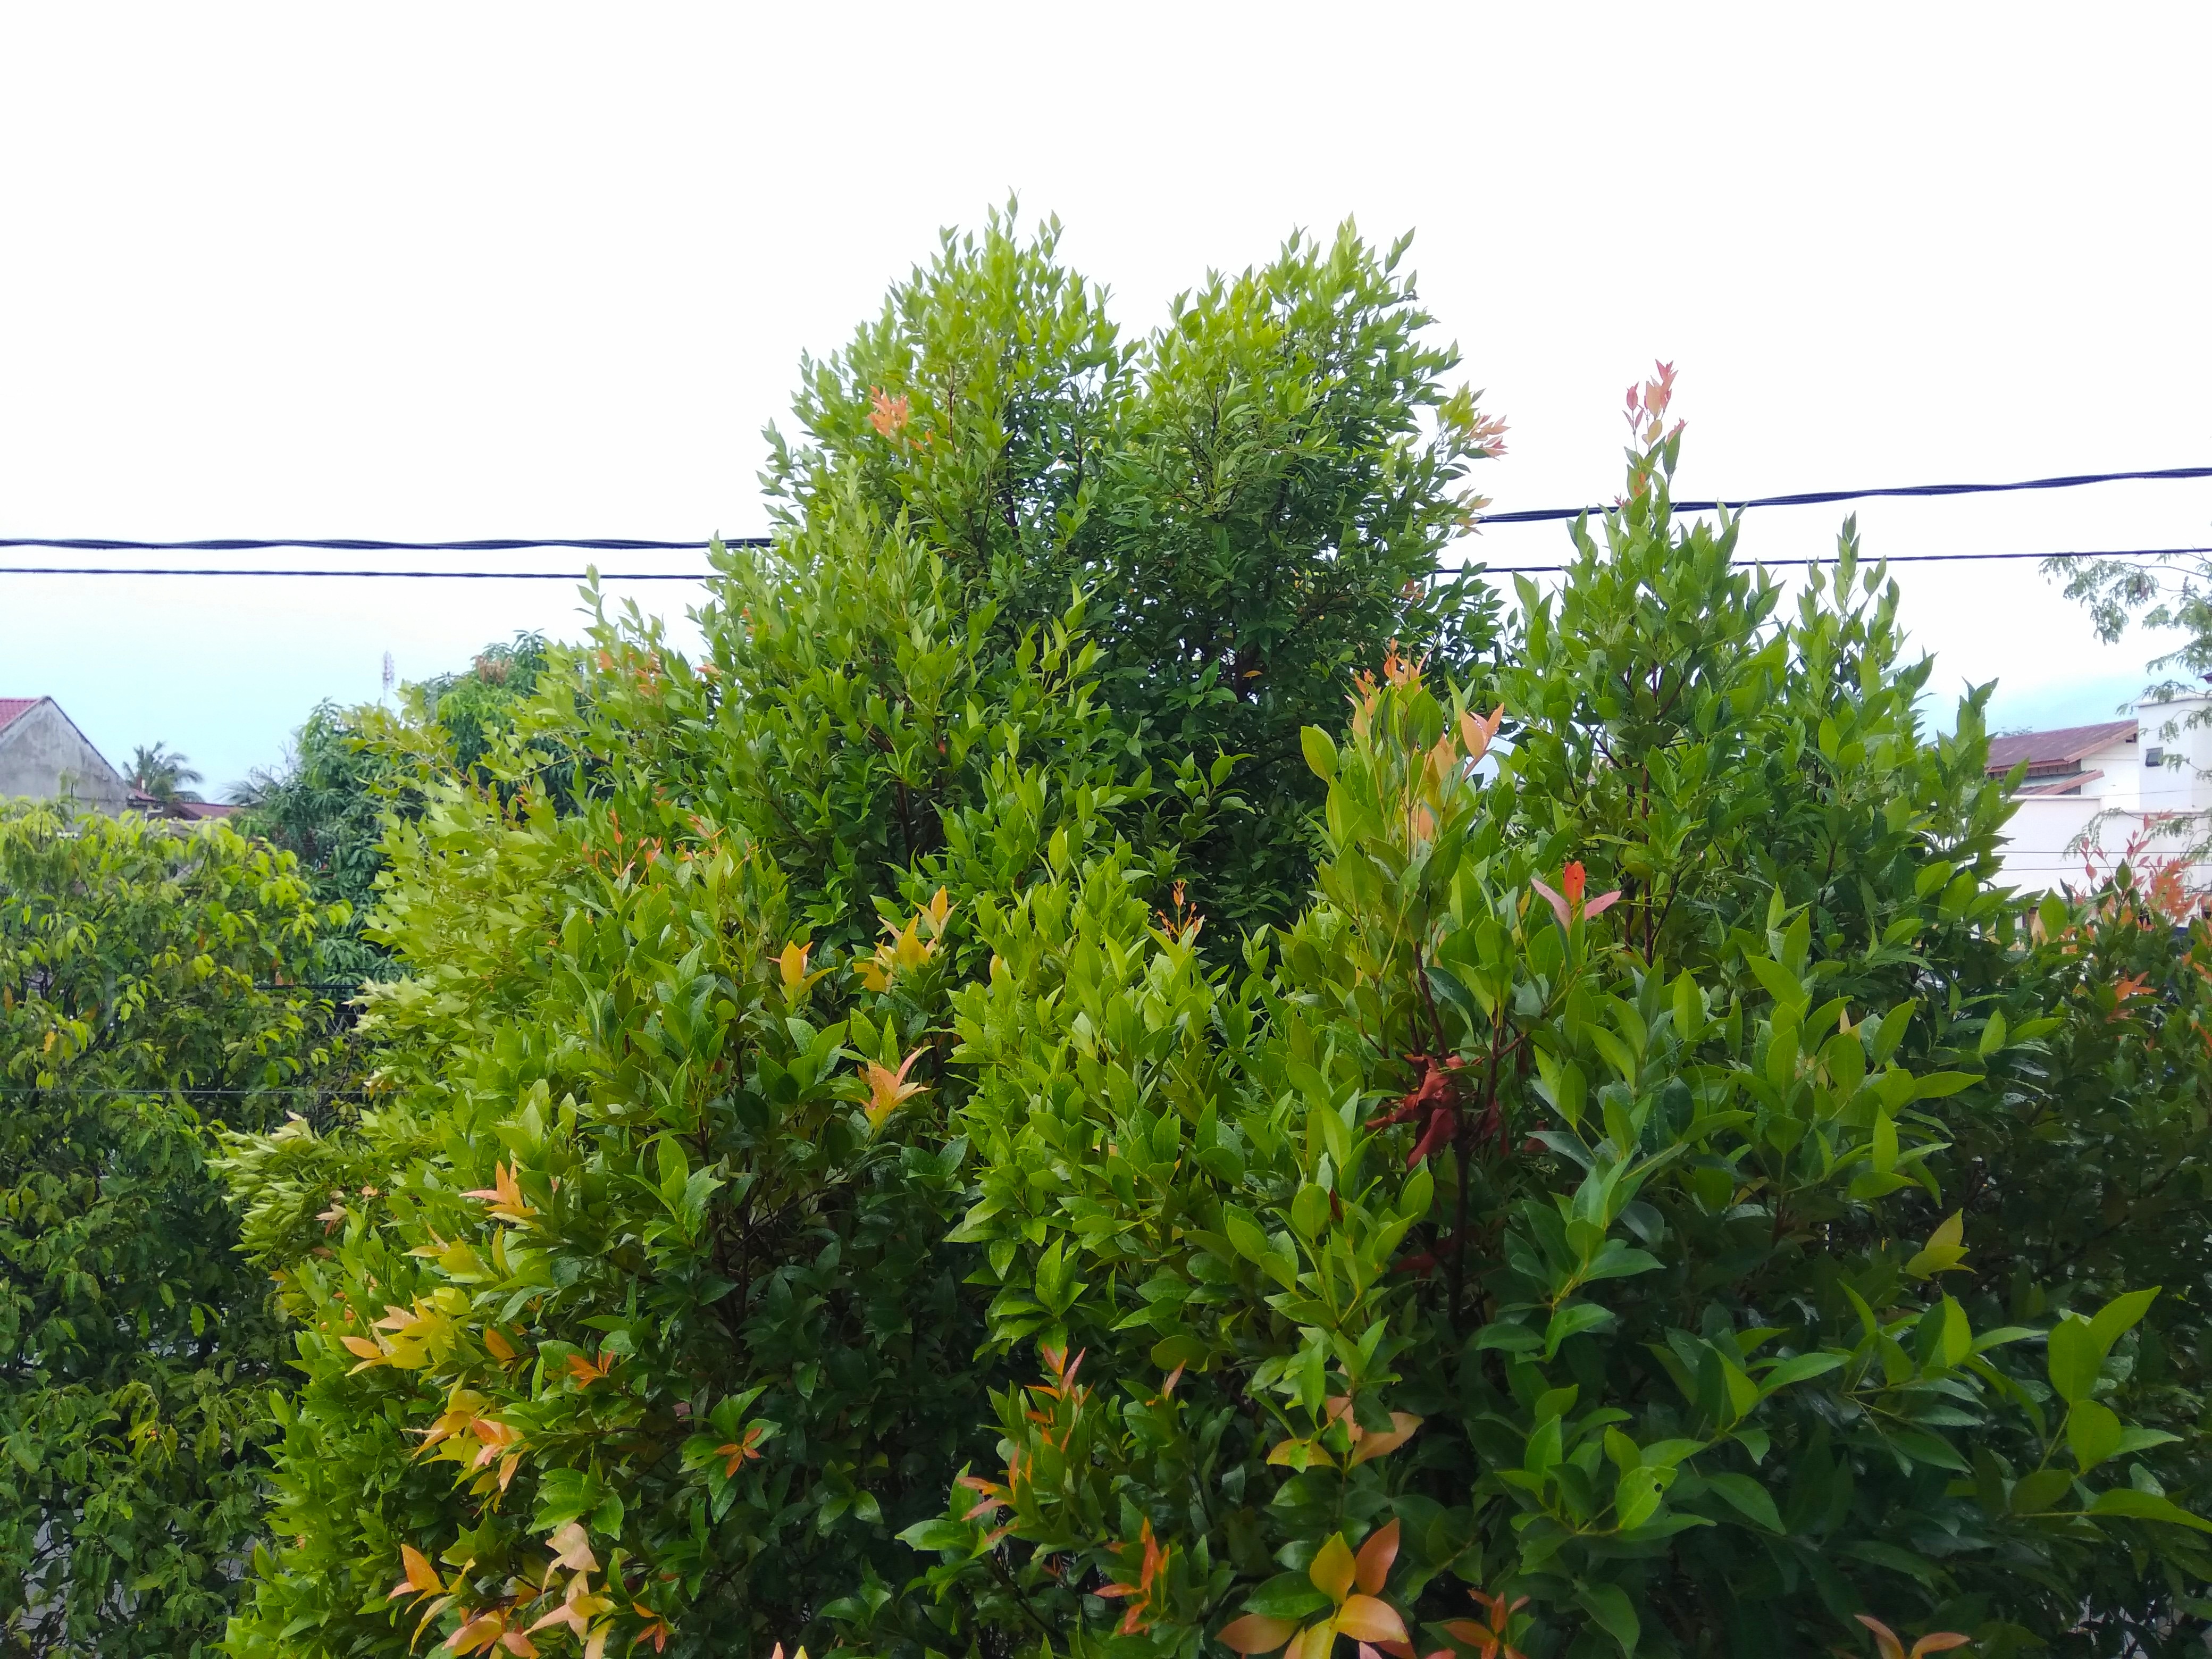
natural, tree, green, fresh, real, plant, flower, shrub, thuya, woody plant, evergreen, leaf, flowering plant, conifer, American larch, taxus baccata, pine family